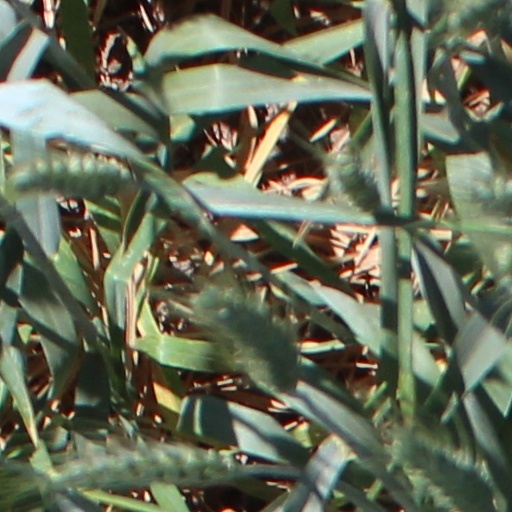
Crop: wheat